Maria Pańczyk-Pozdziej

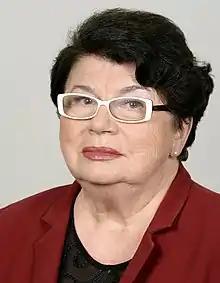
Pańczyk-Pozdziej in 2015

Maria Pańczyk-Pozdziej (10 January 1942 – 12 May 2022) was a Polish politician. A member of the Civic Platform, she served in the Senate of Poland from 2005 to 2019. She died on 12 May 2022 at the age of 80.